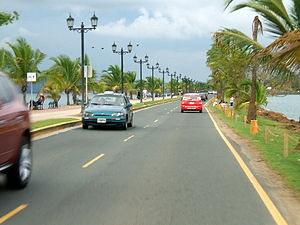
Panama City / Galleri
Panama City er hovedstad i Panama, og er med sine 699.000 indbyggere den største by i landet. Den blev grundlagt i 1519 af spanierne og blev takket være sin geografiske placering ved Panama-landtangen hurtigt en betydelig by. Byen begyndte dog først at vokse efter bygningen af Panamakanalen.